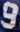
Number: 9